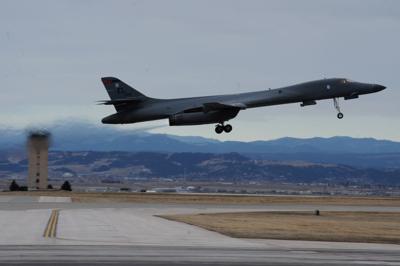
Vehicle type: Planes